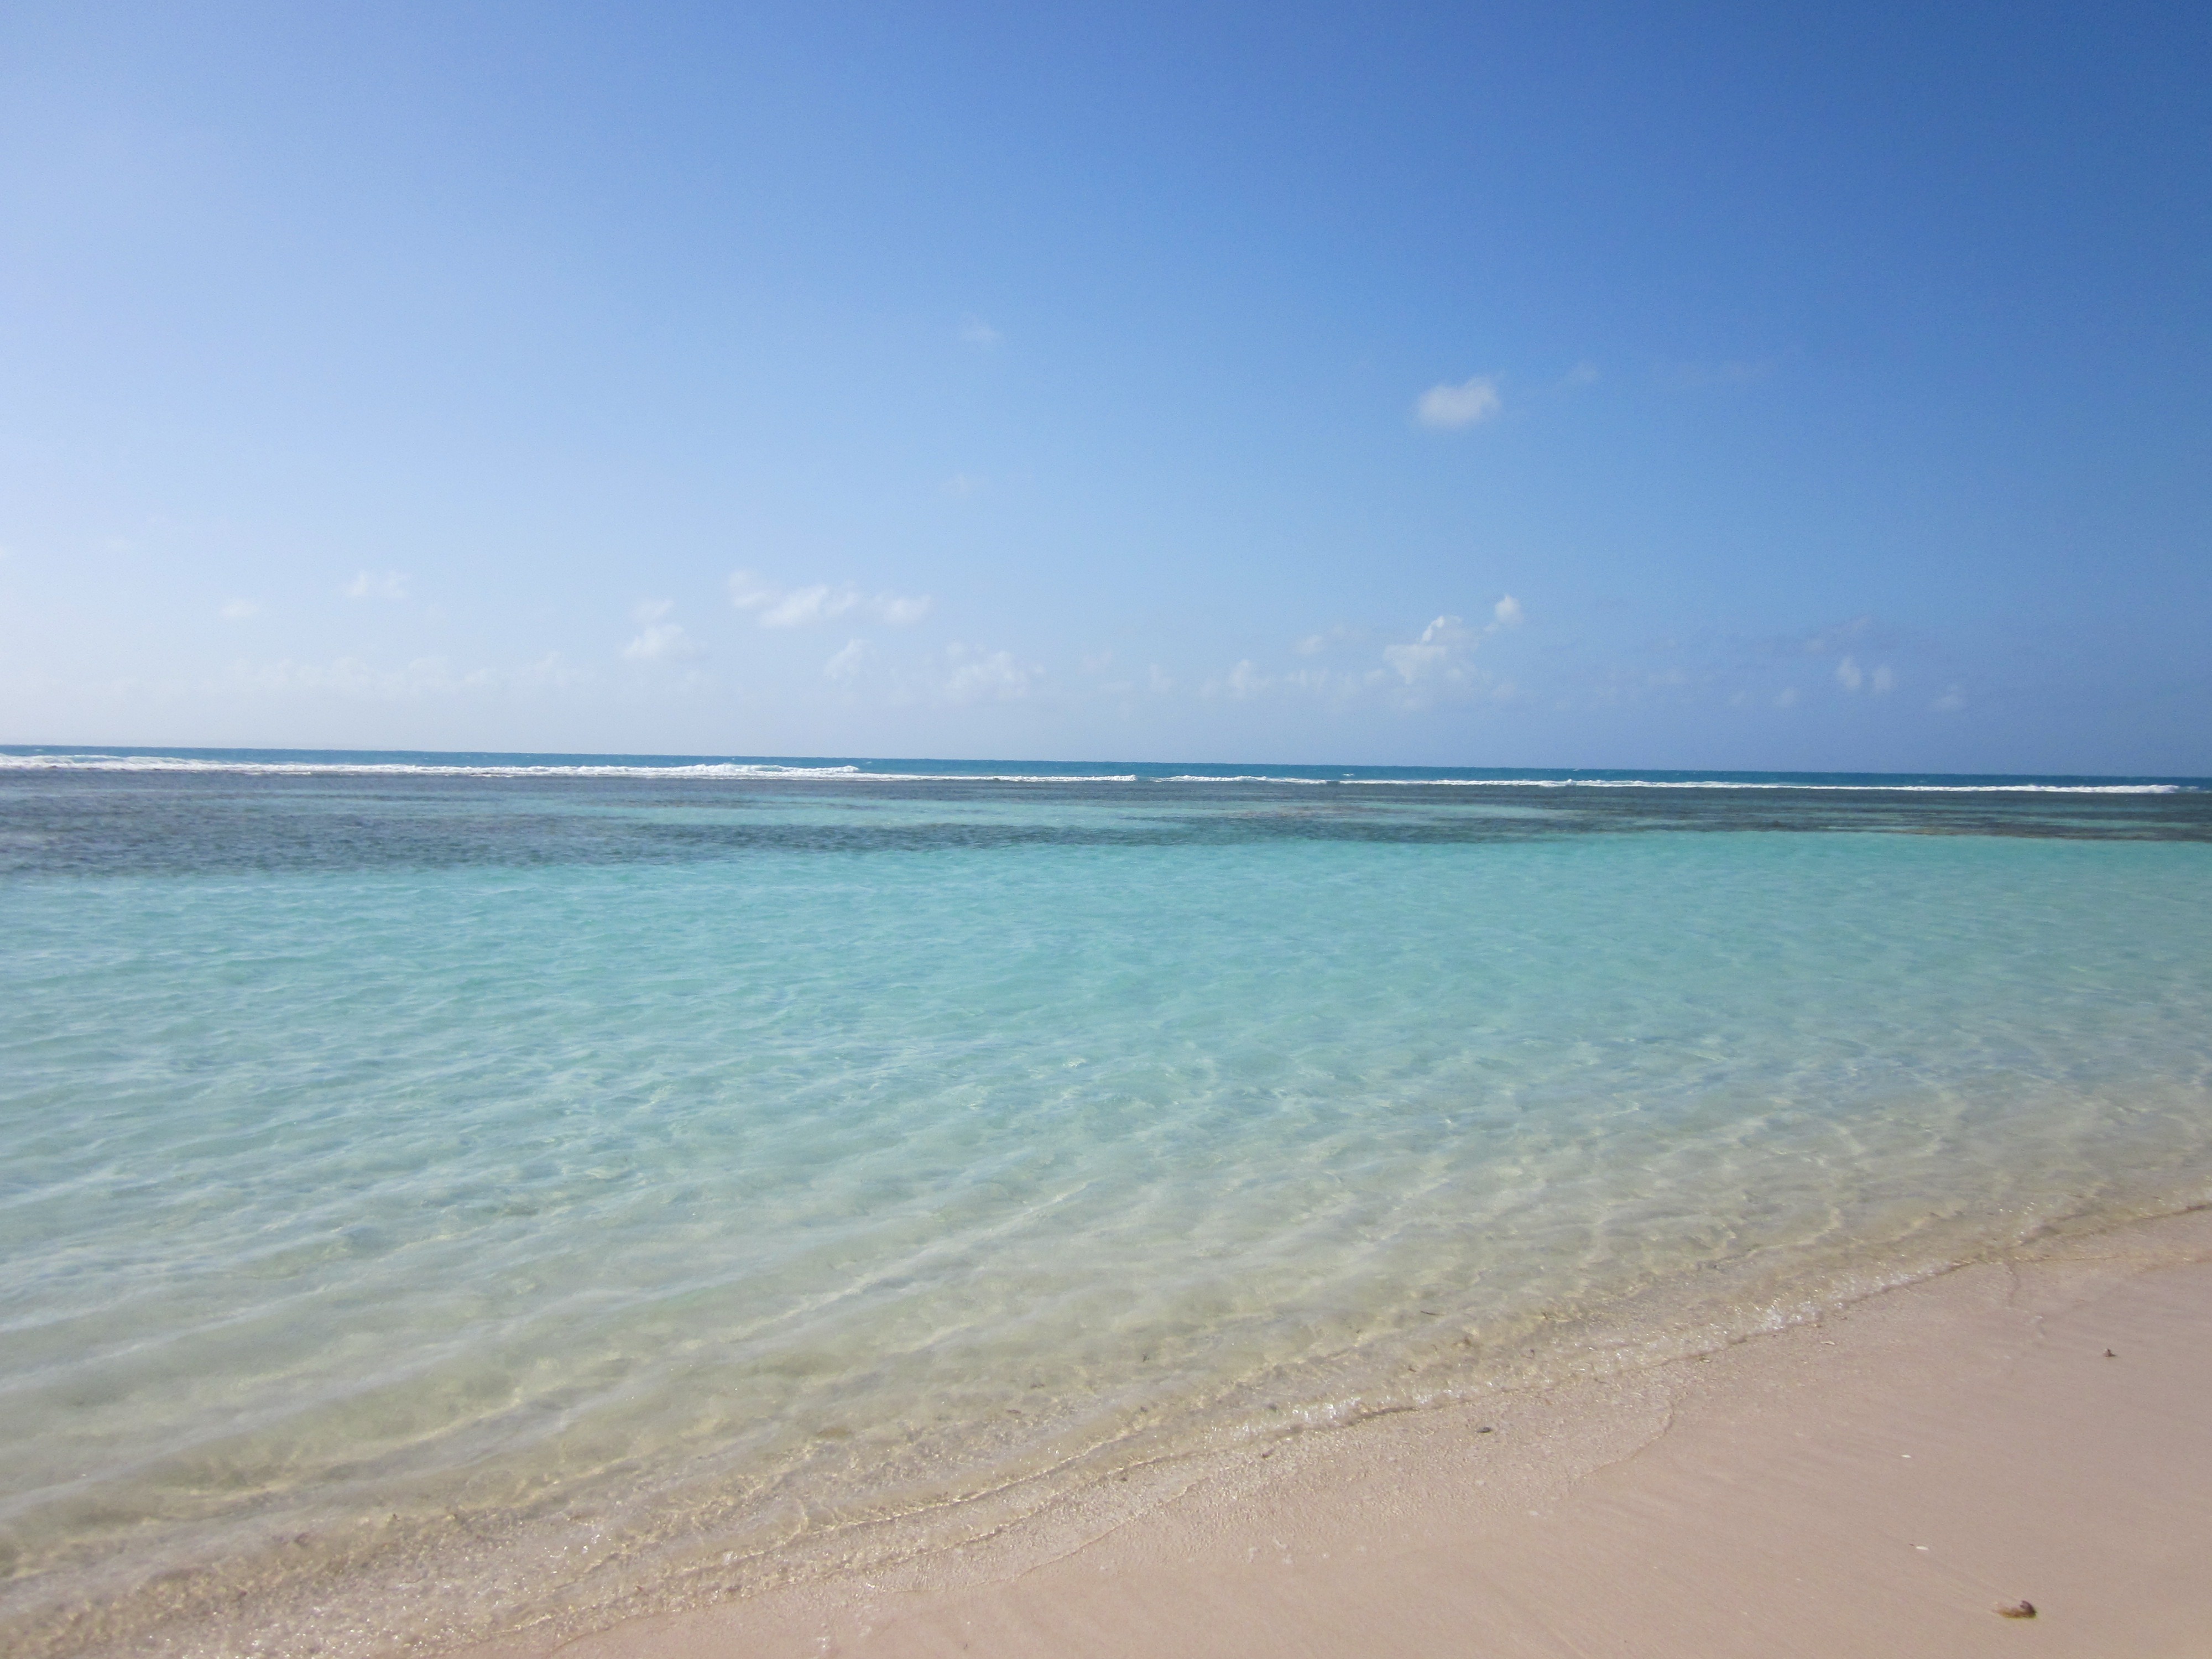
beach, sea, coast, water, sand, ocean, horizon, shore, wave, vacation, lagoon, bay, body of water, caribbean, cape, guadeloupe, wind wave, lesser antilles